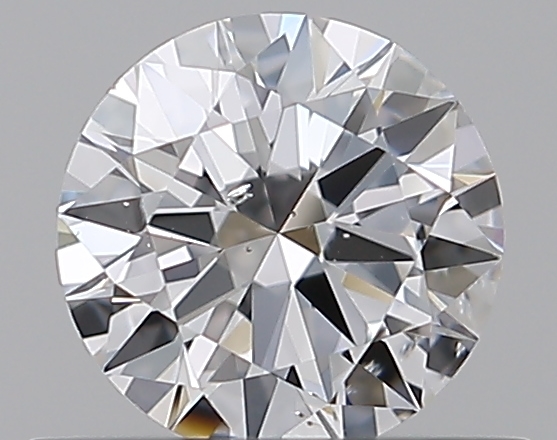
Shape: round
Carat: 0.5
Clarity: SI1
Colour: D
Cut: EX
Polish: EX
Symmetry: EX
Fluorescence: N
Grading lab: GIA
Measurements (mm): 5.13 x 5.17 x 3.07